Fukurokuju

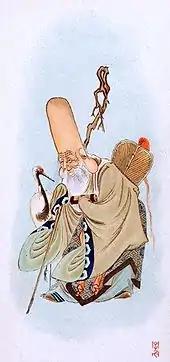
Fukurokuju

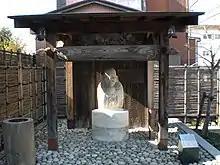
A stone sculpture of Fukurokuju in Komaki, Aichi Prefecture.

In Japan, is one of the Seven Lucky Gods in Japanese mythology. It has been theorized that he is a Japanese assimilation of the Chinese Three Star Gods embodied in one deity. Most related in appearance to the Chinese star god Shou, he is the God of wisdom and longevity. According to some, before attaining divinity, he was a Chinese hermit of the Song dynasty and a reincarnation of the Taoist Deity, Xuantian Shangdi. It is said that during his human incarnation, he was a sennin; a immortal who could exist without eating food.